Answer in natural language. Which object is closer to the camera taking this photo, brown square dresser or lowprofile bed with blue bedding? Choose between the following options: lowprofile bed with blue bedding or brown square dresser
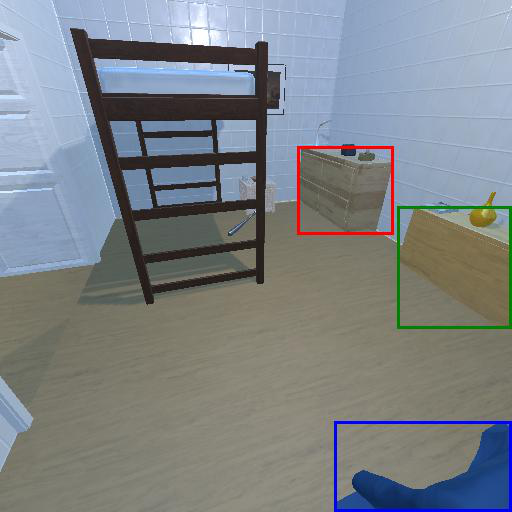
<answer>lowprofile bed with blue bedding</answer>